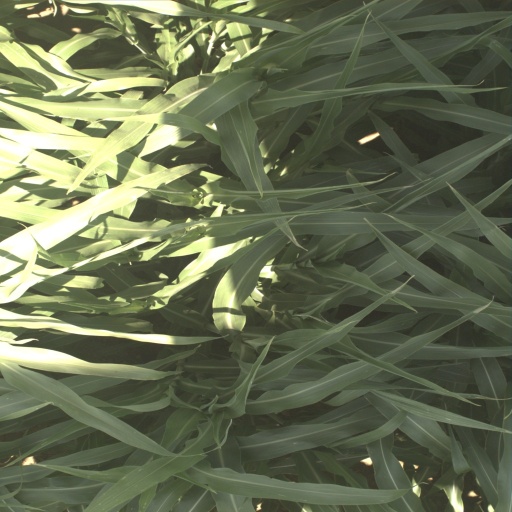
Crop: sorghum